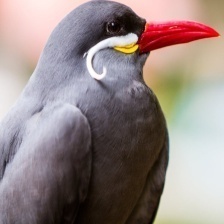
Species: INCA TERN
Scientific name: LAROSTERNA INCA